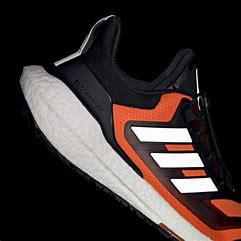
Brand: Adidas
Model: Ultraboost 22 Lauf